De Dion-Bouton

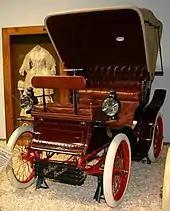
1901 De Dion-Bouton made in the United States

The same year, the tricar was joined by a four-wheeler and in 1900 by a "vis a vis" "voiturette", the Model D, with its 3¾ CV (2.8 kW) single-cylinder engine under the seat and drive to the rear wheels through a two-speed gearbox. This curious design had the passenger facing the driver, who sat in the rear seat. The "voiturette" had one inestimable advantage: the expanding clutches of the gearbox were operated by a lever on the steering column. The Model D was developed through Models E, G, I, and J, with 6 CV (4.5 kW) by 1902, when the 8 CV (6 kW) Model K rear-entry phaeton appeared, with front-end styling resembling the contemporary Renault. Until World War I, De Dion-Boutons had an unusual decelerator pedal which reduced engine speed and ultimately applied a transmission brake. In 1902, the Model O introduced three speeds, which was standard for all De Dion-Boutons in 1904.